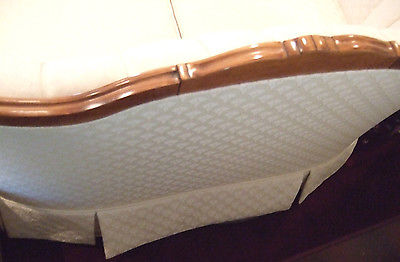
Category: sofa